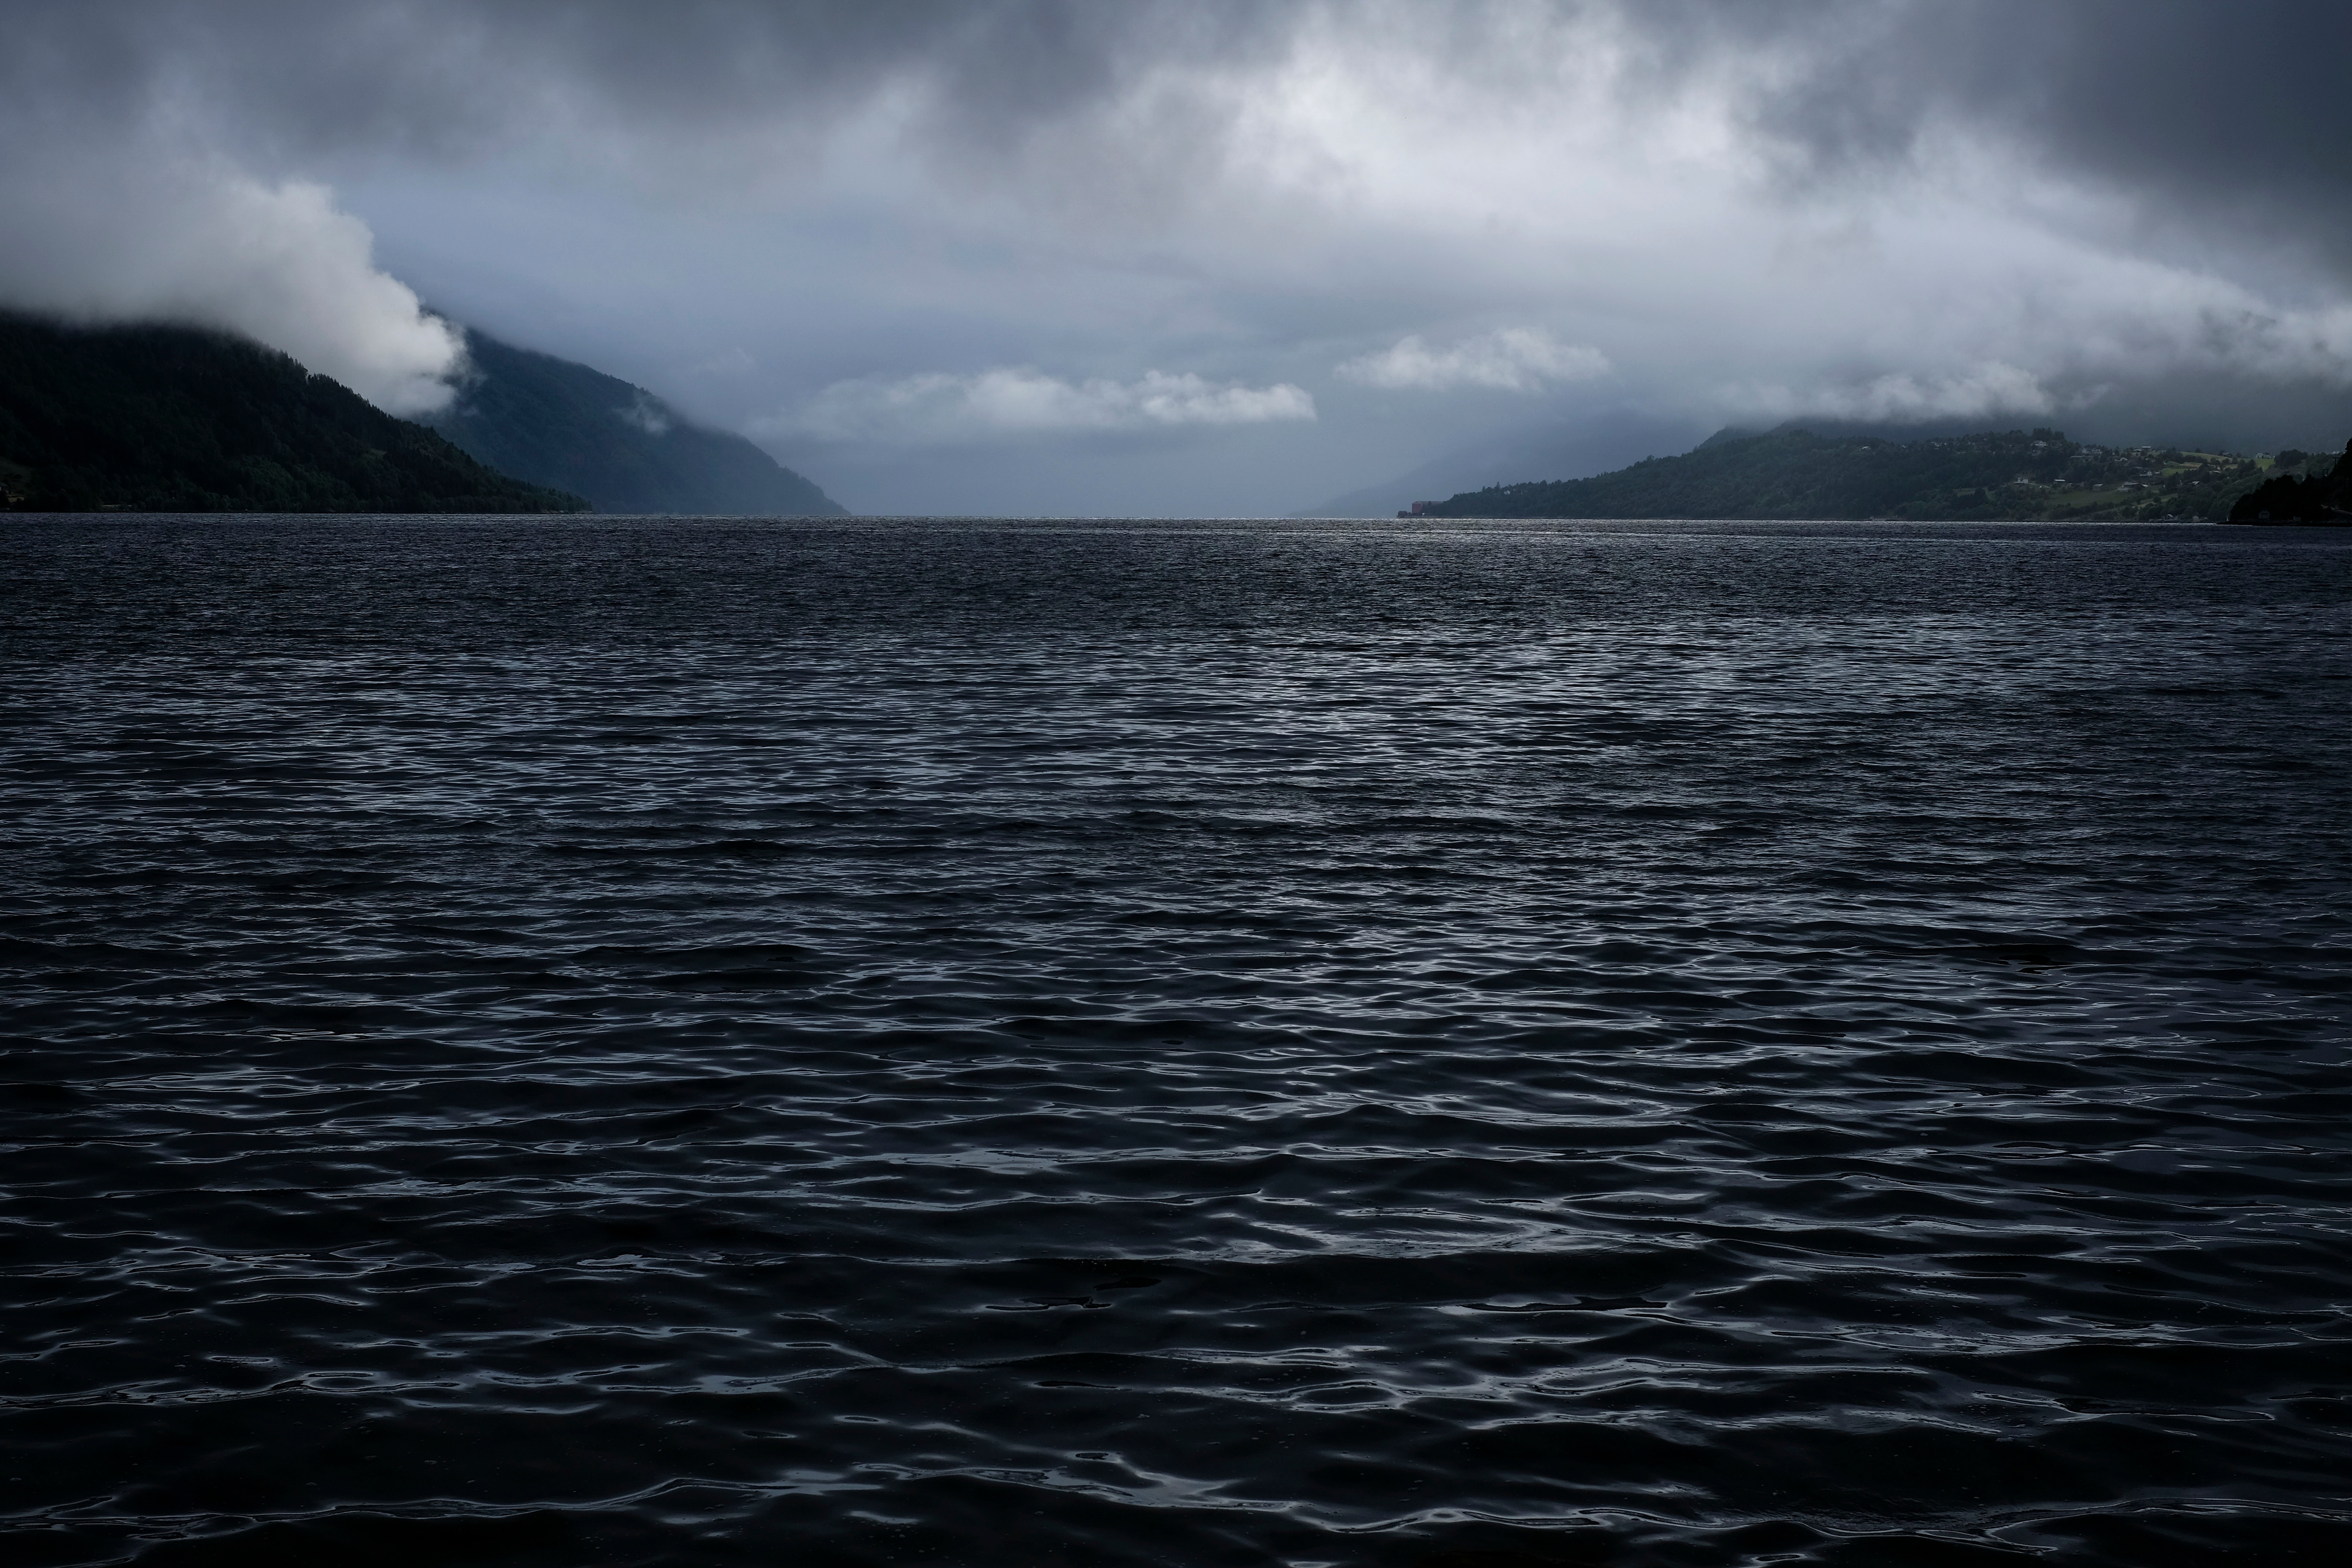
sea, coast, ocean, horizon, cloud, wave, lake, weather, bay, loch, atmospheric phenomenon, wind wave